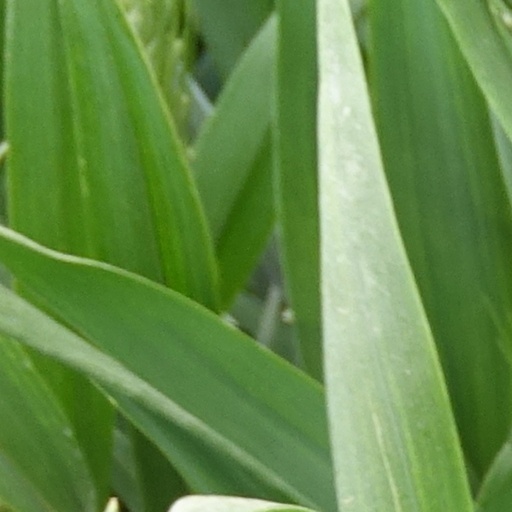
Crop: wheat